His Mother's Boy

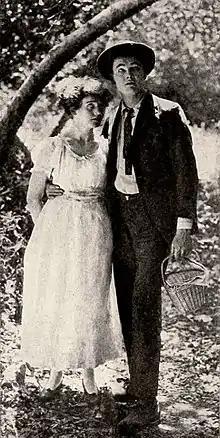
Still with Doris May and Charles Ray

His Mother's Boy is a 1917 American silent drama film directed by Victor Schertzinger and written by Ella Stuart Carson. The film stars Charles Ray, Doris May, William Elmer, Josef Swickard, Jerome Storm, and Gertrude Claire. It is based on the short story "Where Life is Marked Down" by Rupert Hughes. The film was released on December 24, 1917, by Paramount Pictures.